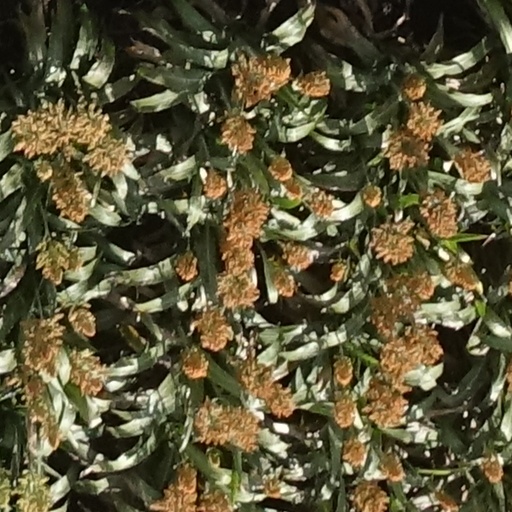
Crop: sorghum